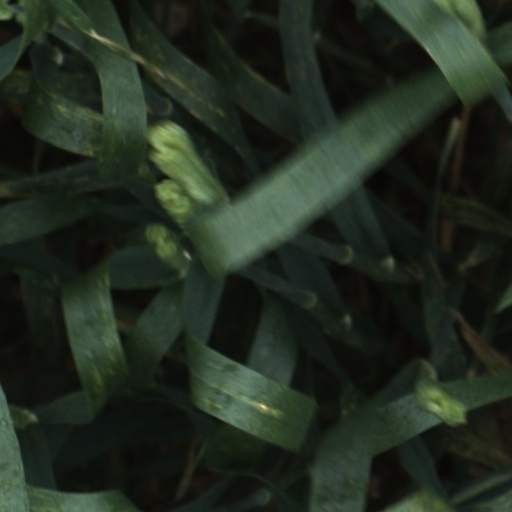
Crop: wheat